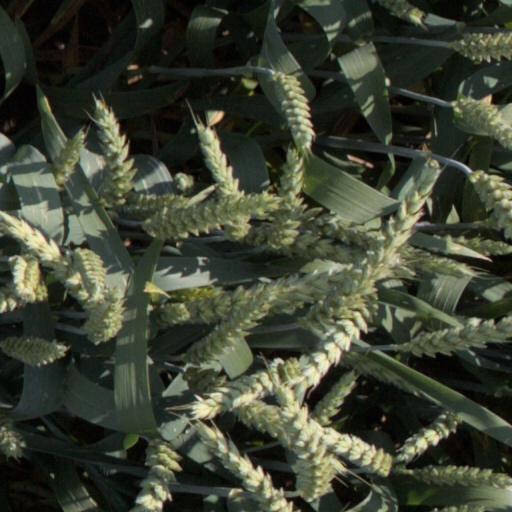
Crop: wheat